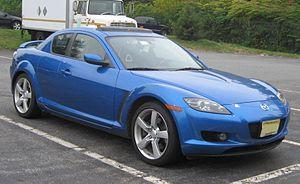
La Mazda RX-Evolv est un concept-car du constructeur automobile japonais Mazda, présenté au salon de Tokyo en 1999.